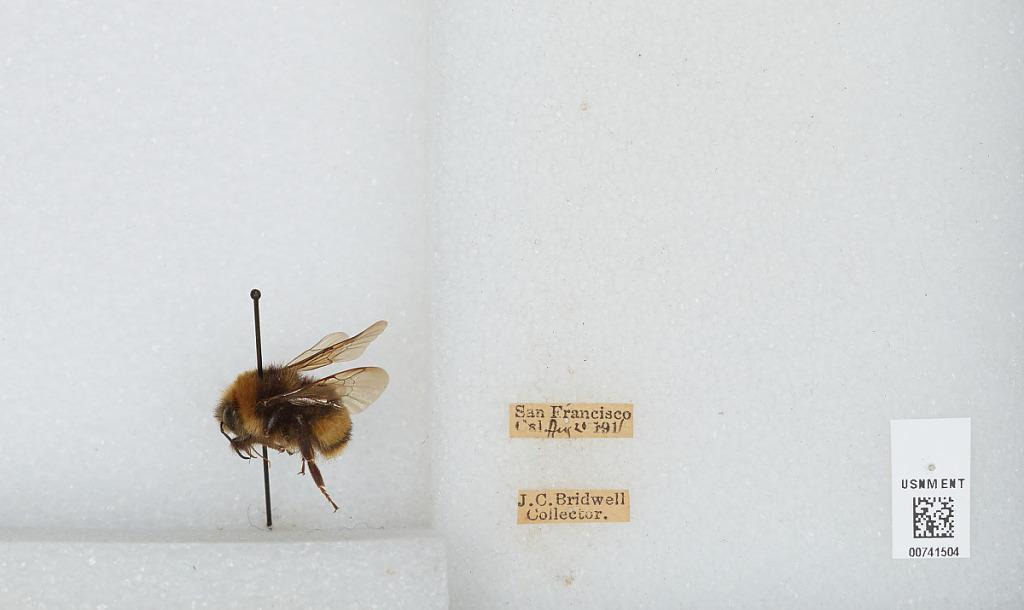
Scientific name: Bombus (Bombus) occidentalis Greene
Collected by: J. Bridwell
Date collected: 1911-8-20
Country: United States
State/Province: California
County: San Francisco
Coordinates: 37.7775, -122.416